Adrenocorticotropic hormone deficiency

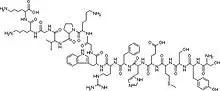
Adrenocorticotropic hormone (ACTH), structure

Adrenocorticotropic hormone deficiency is a rare disorder characterized by secondary adrenal insufficiency with minimal or no cortisol production and normal pituitary hormone secretion apart from ACTH. ACTH deficiency may be congenital or acquired, and its symptoms are clinically similar to those of glucocorticoid deficiency. Symptoms consist of weight loss, diminished appetite, muscle weakness, nausea, vomiting, and hypotension. Low blood sugar and hyponatremia are possible; however, blood potassium levels typically remain normal because affected patients are deficient in glucocorticoids rather than mineralocorticoids because of their intact renin-angiotensin-aldosterone system. ACTH may be undetectable in blood tests, and cortisol is abnormally low. Glucocorticoid replacement therapy is required. With the exception of stressful situations, some patients with mild or nearly asymptomatic disease may not require glucocorticoid replacement therapy. As of 2008 about two hundred cases have been described in the literature.